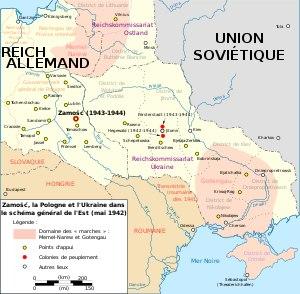
L’Action Zamość est un projet expérimental de colonisation mené par le Troisième Reich en Pologne. Ce projet est appliqué, à partir de 1942, par le chef de la police et des SS du district de Lublin, Odilo Globocnik, à Zamość, une circonscription administrative du Gouvernement général de Pologne. Il a été longuement élaboré dès 1941, sous l’impulsion du Reichsführer-SS Heinrich Himmler, à partir d’études détaillées menées par des experts SS de la colonisation. La région de Zamość a été choisie en raison de la présence de colons allemands établis durant le règne de Joseph II, de la richesse du terroir et de Zamość même, une ville datant de la Renaissance.